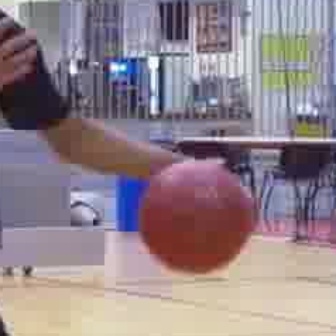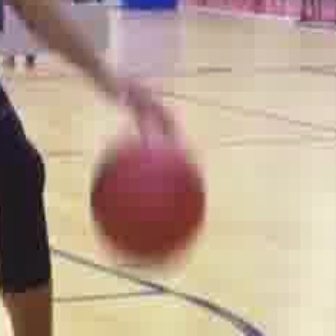
  Please identify the target specified by the bounding box [136,156,253,273] in the first image and locate it in the second image. Return the coordinates in [x_min,y_min,x_max,y_max] format.
Answer: [88,139,206,257]